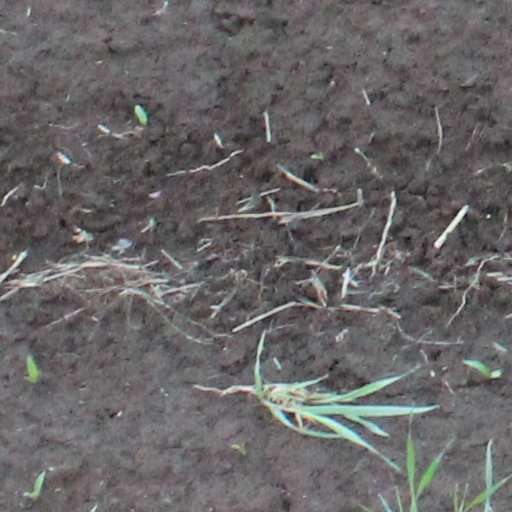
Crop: wheat